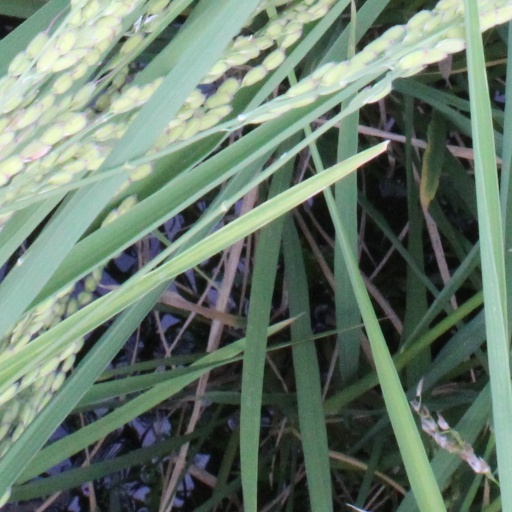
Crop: rice